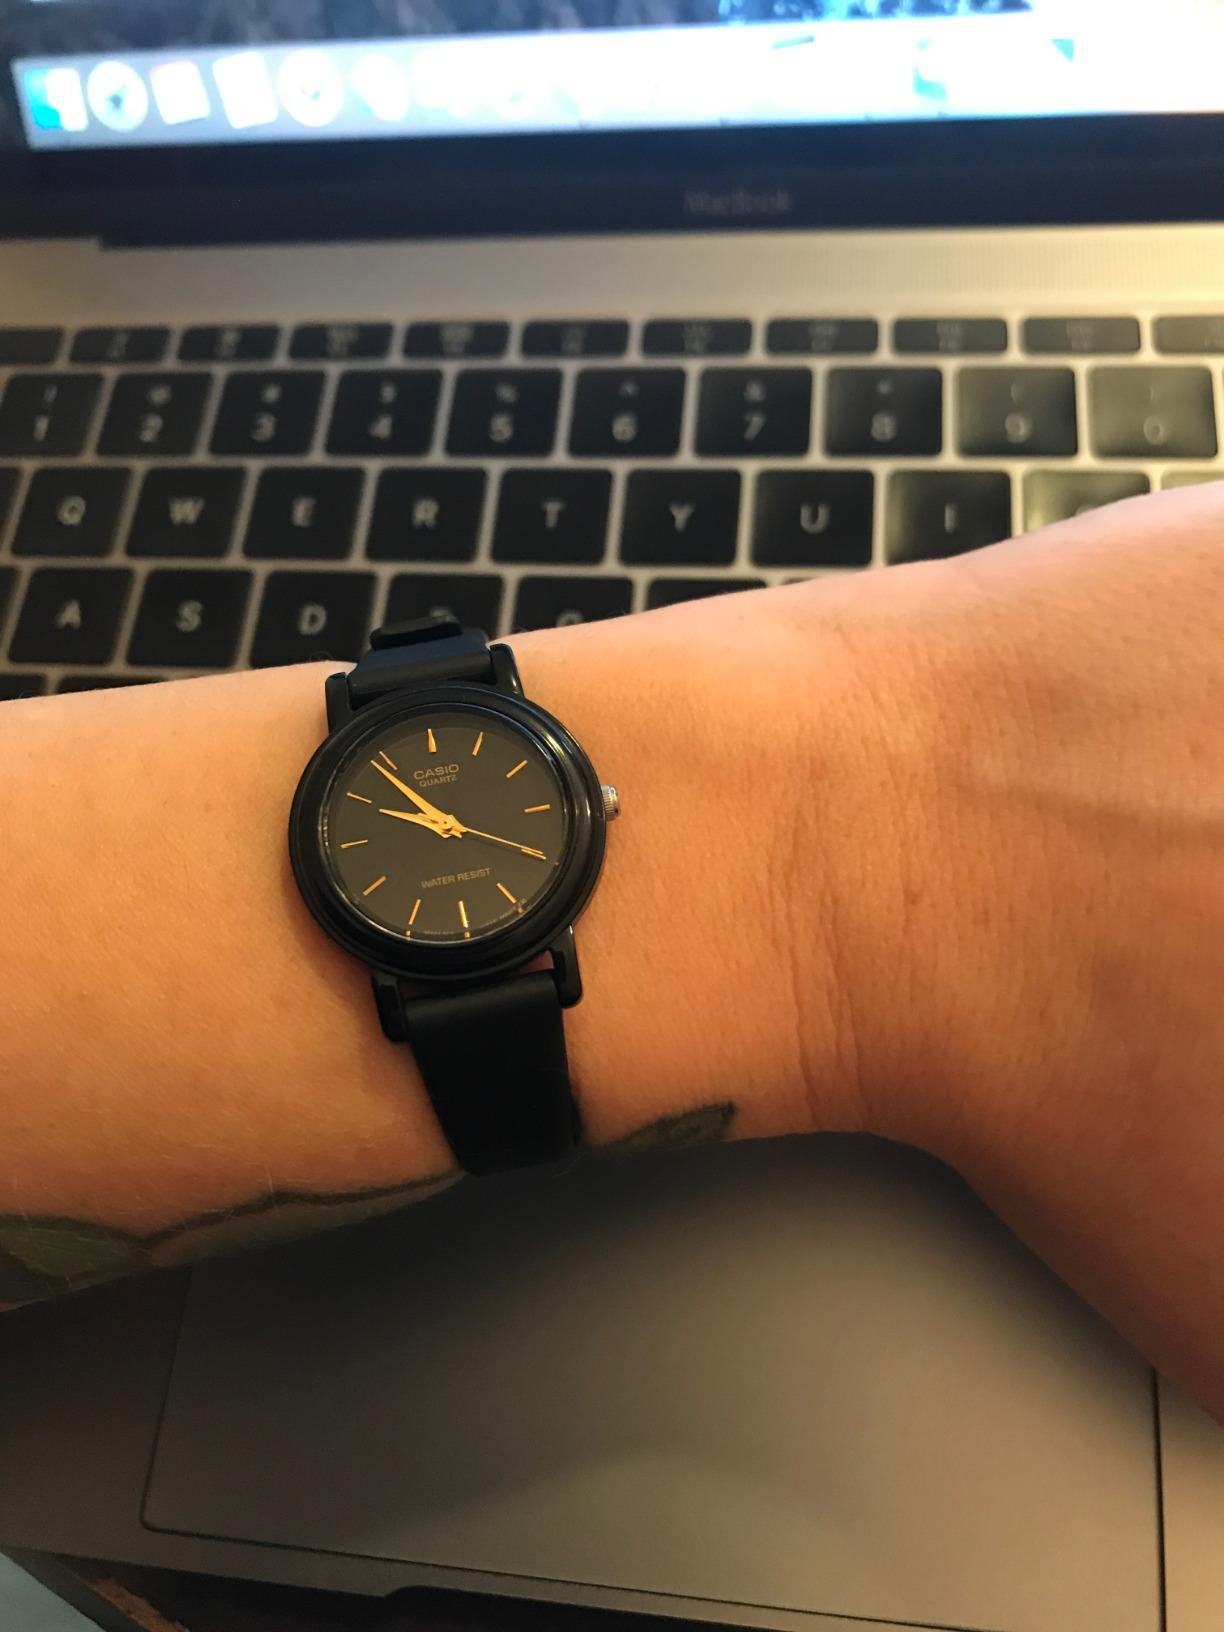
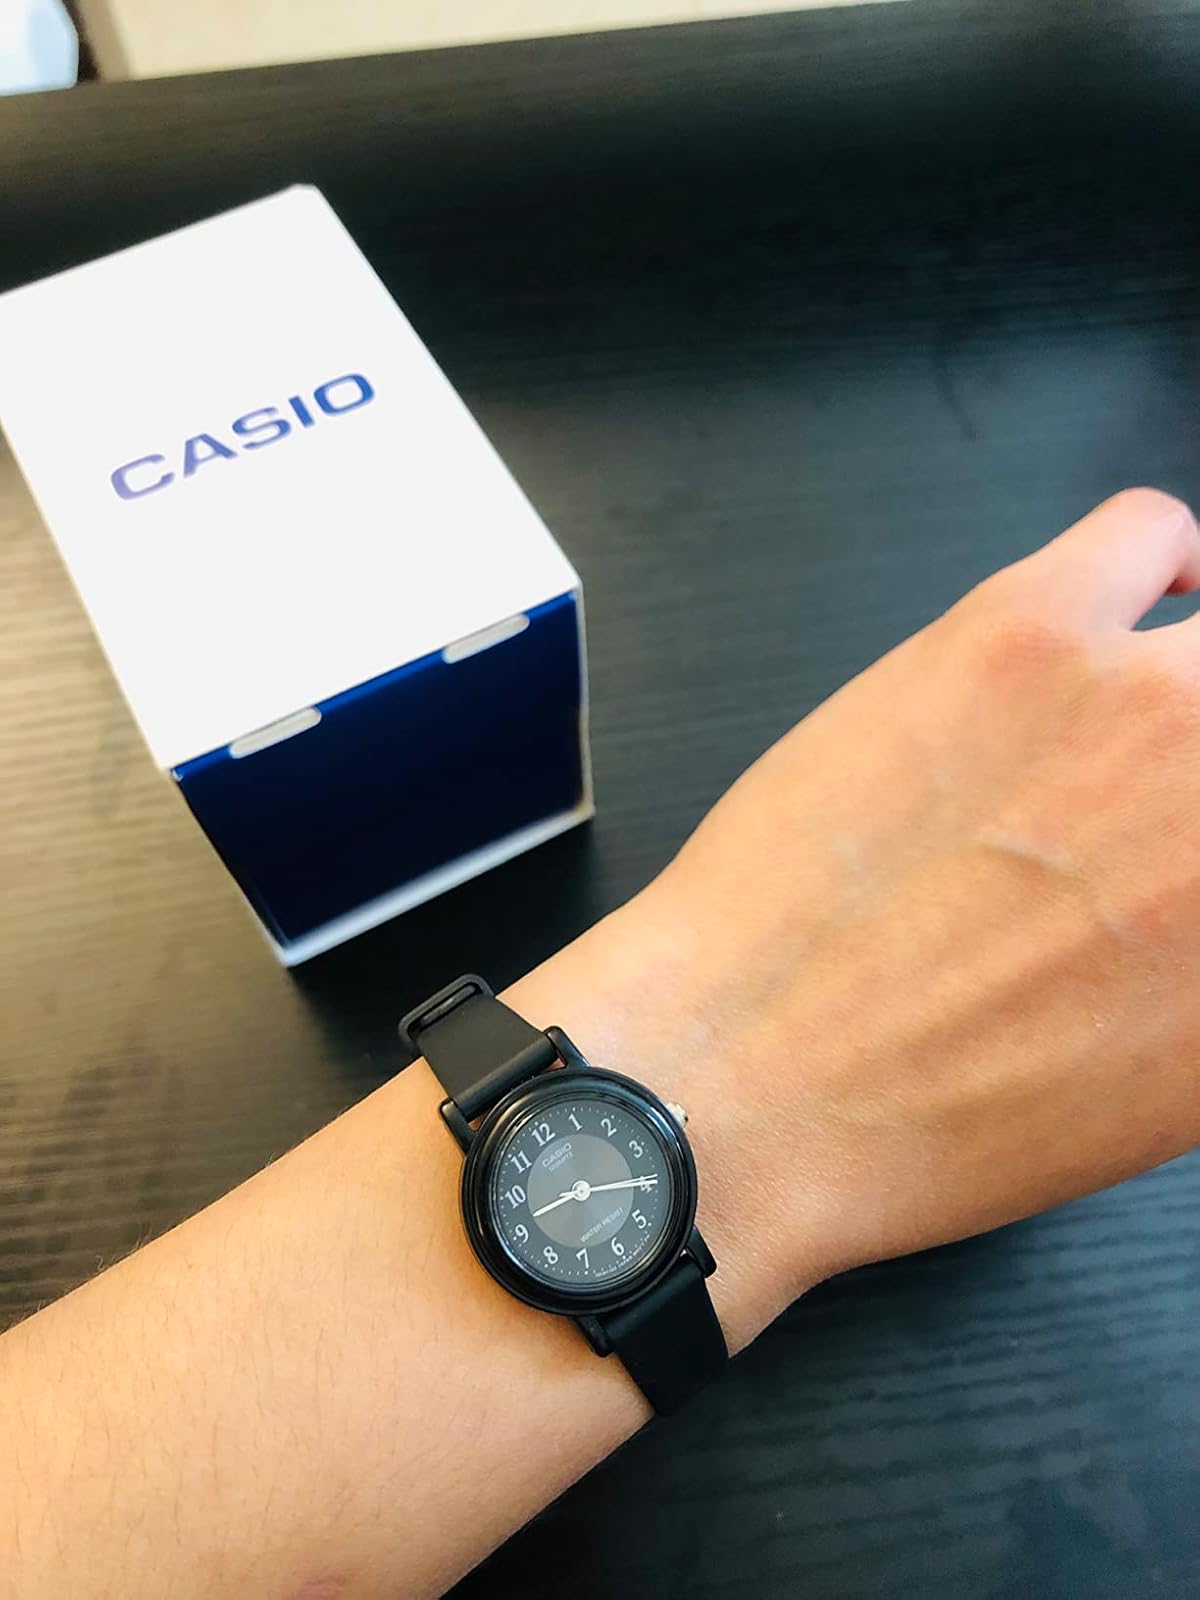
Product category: accessories_watch
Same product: no